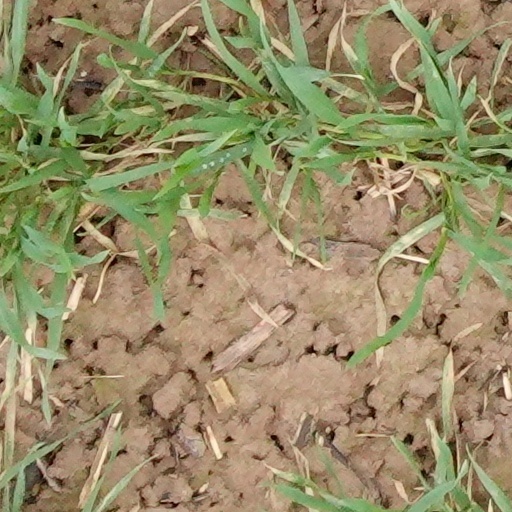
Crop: wheat